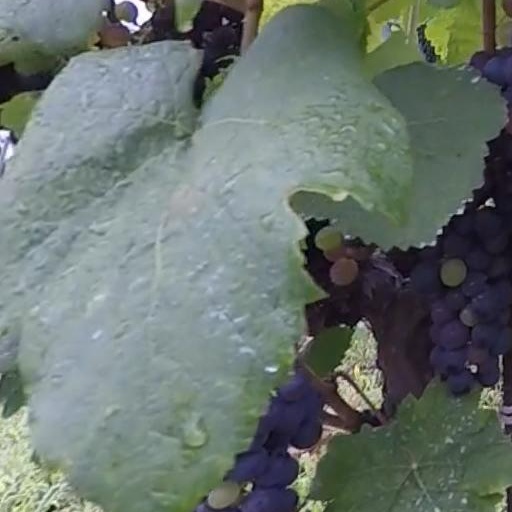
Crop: grape